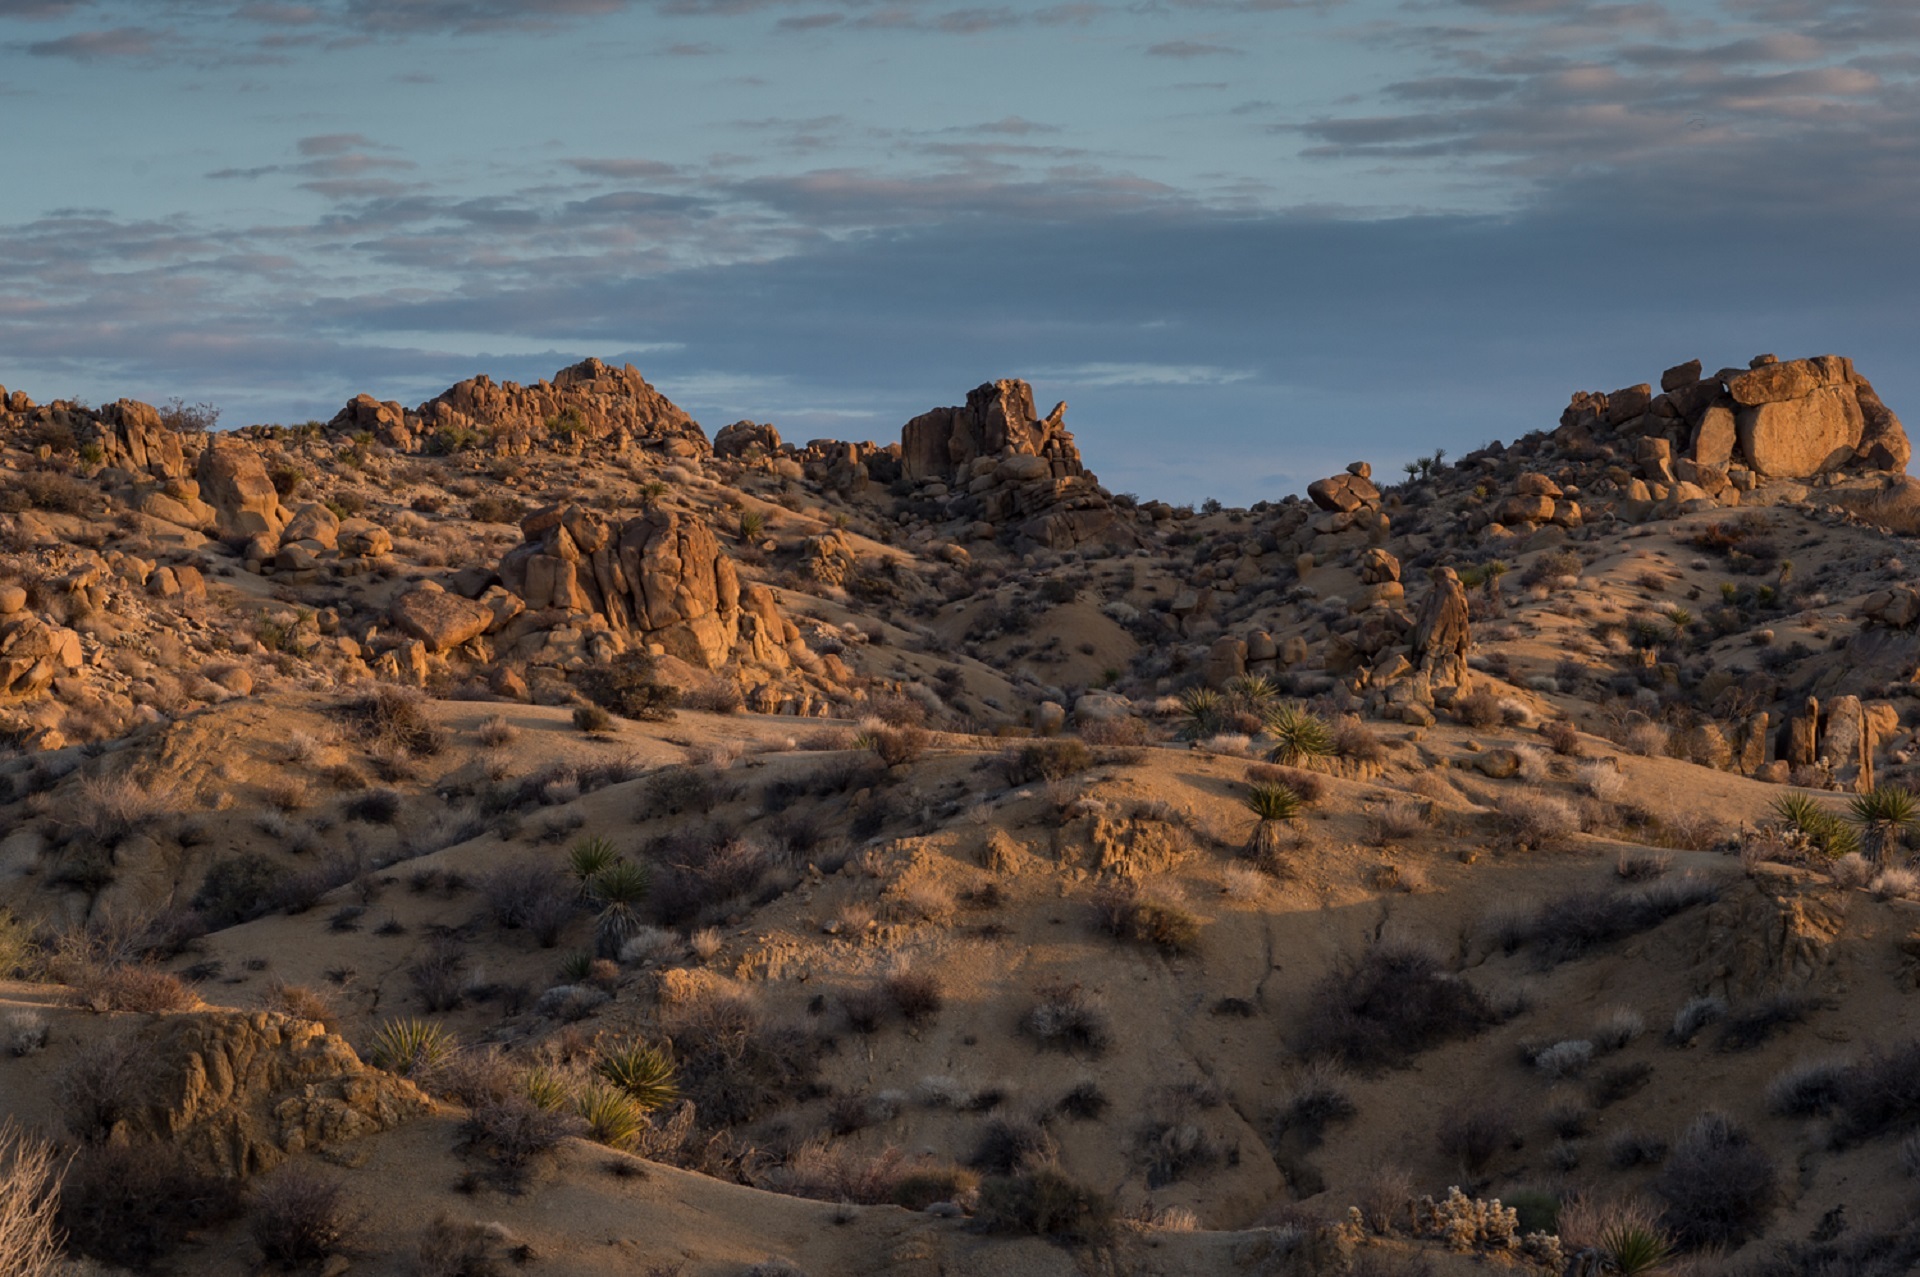
landscape, sea, coast, nature, rock, wilderness, mountain, snow, cactus, sunset, hill, desert, valley, dry, cliff, scenic, rocky, terrain, california, rocks, outdoors, hills, west, clouds, geology, badlands, plateau, wadi, joshua tree national park, landform, natural environment, geographical feature, aeolian landform, mountainous landforms